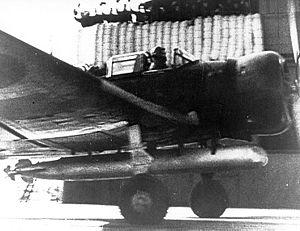
Une torpille aérienne est une torpille de lutte anti-sous-marine qui peut être lancée par la majorité des navires de guerre depuis un tube lance-torpilles, par un avion de patrouille maritime ou des hélicoptères de l'aéronavale. Elle peut également être mise en œuvre par un missile porte-torpille/missile anti-sous-marin. Elle était destinée à couler des navires de surface ou des sous-marins, désormais à couler des sous-marins seulement en raison de l'efficacité du missile anti-navire.